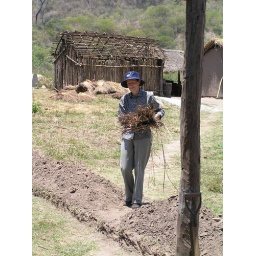
The kitchen in the background needs a new roof